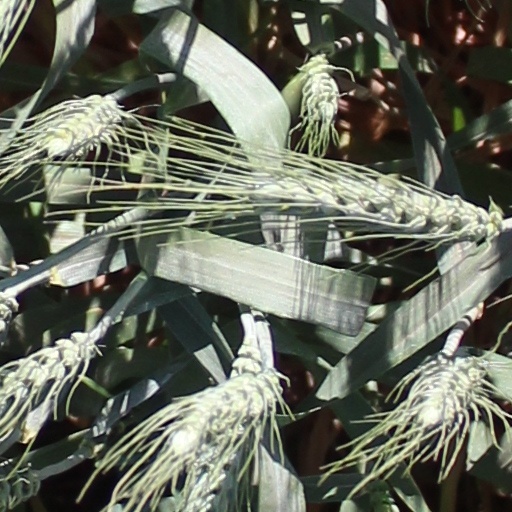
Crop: wheat